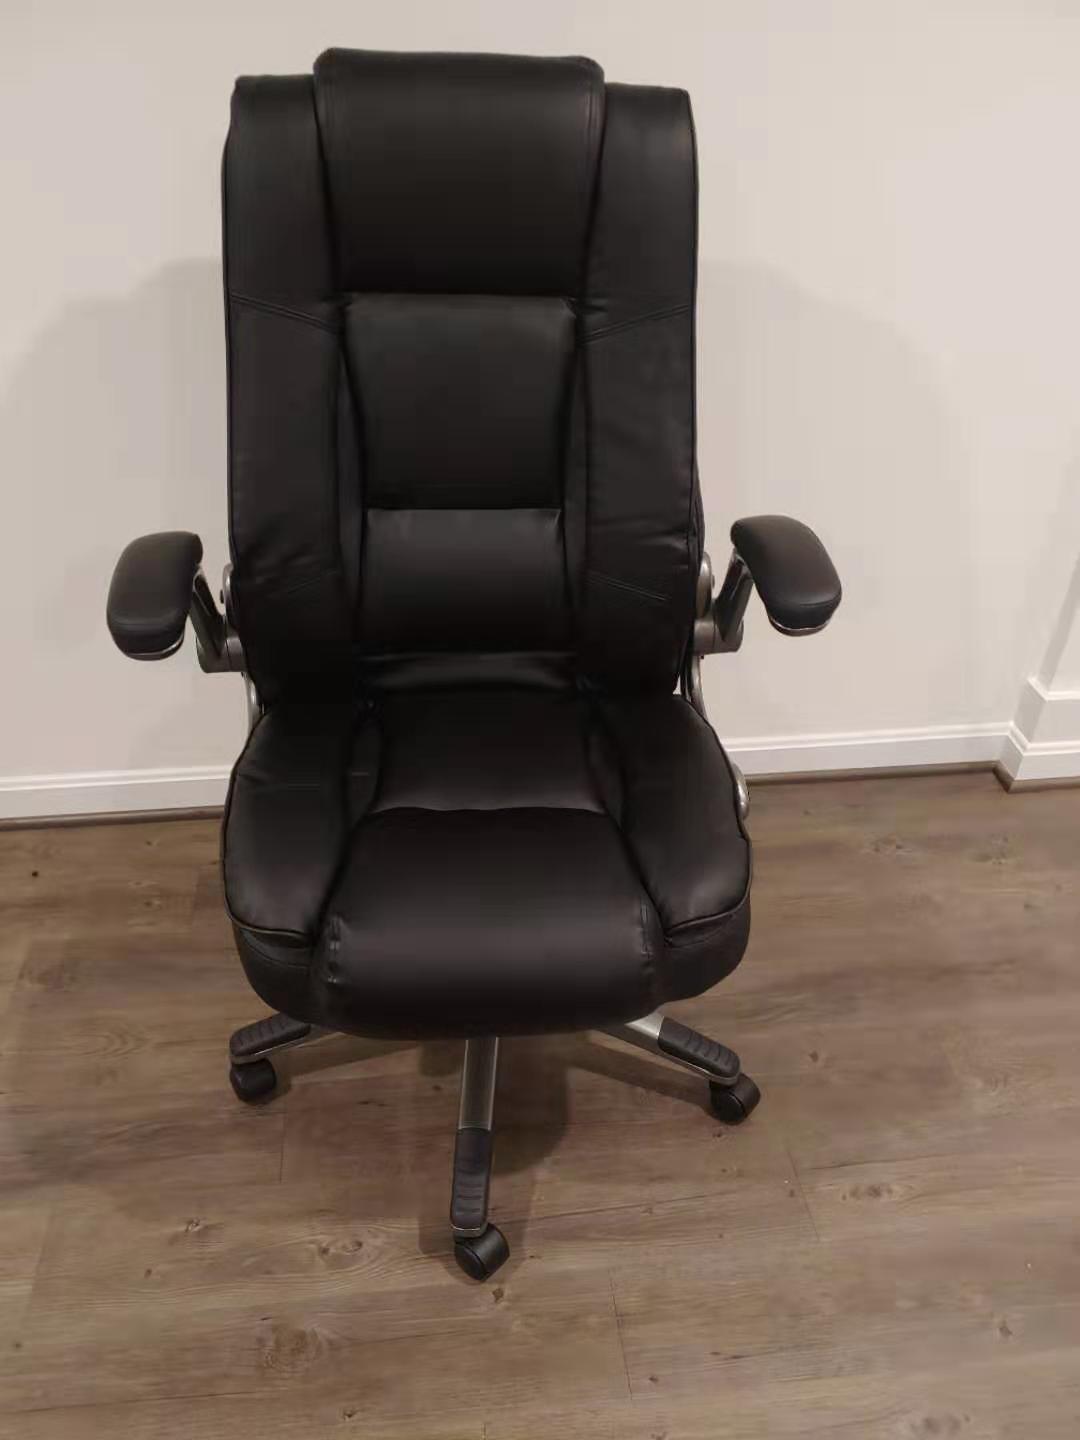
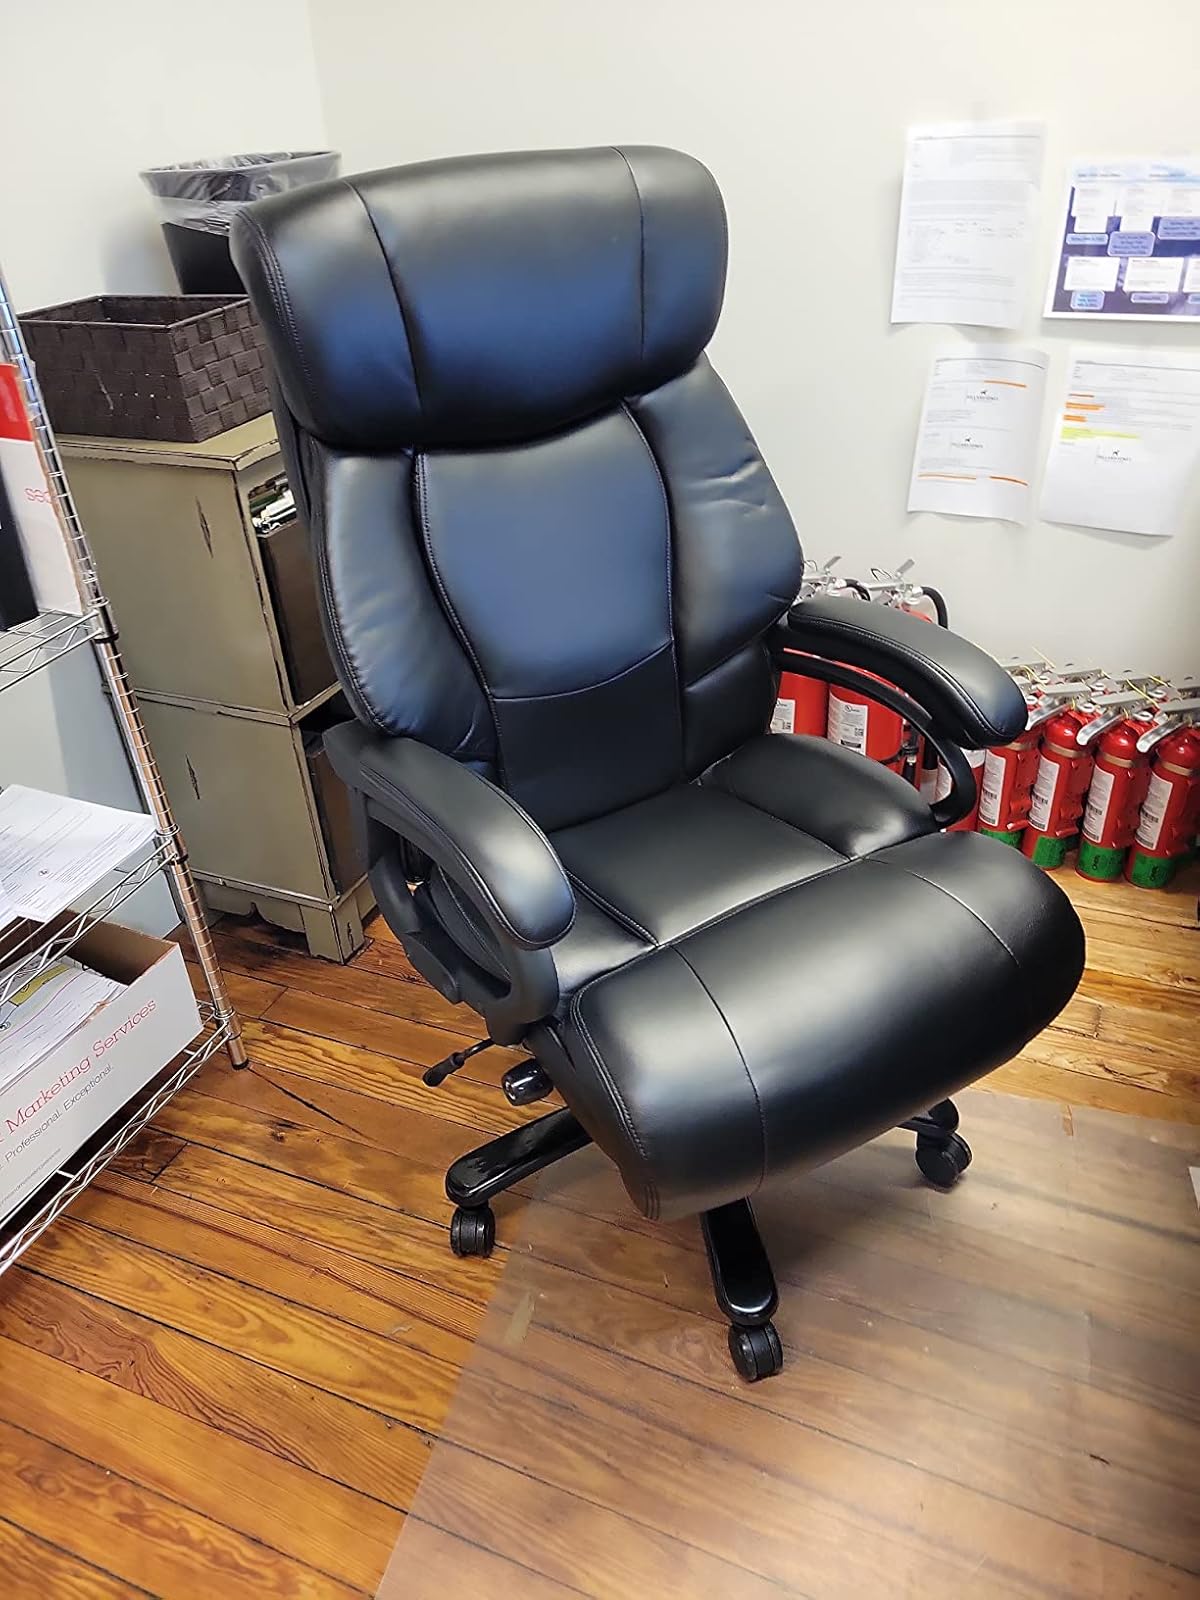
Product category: items_chair
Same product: no